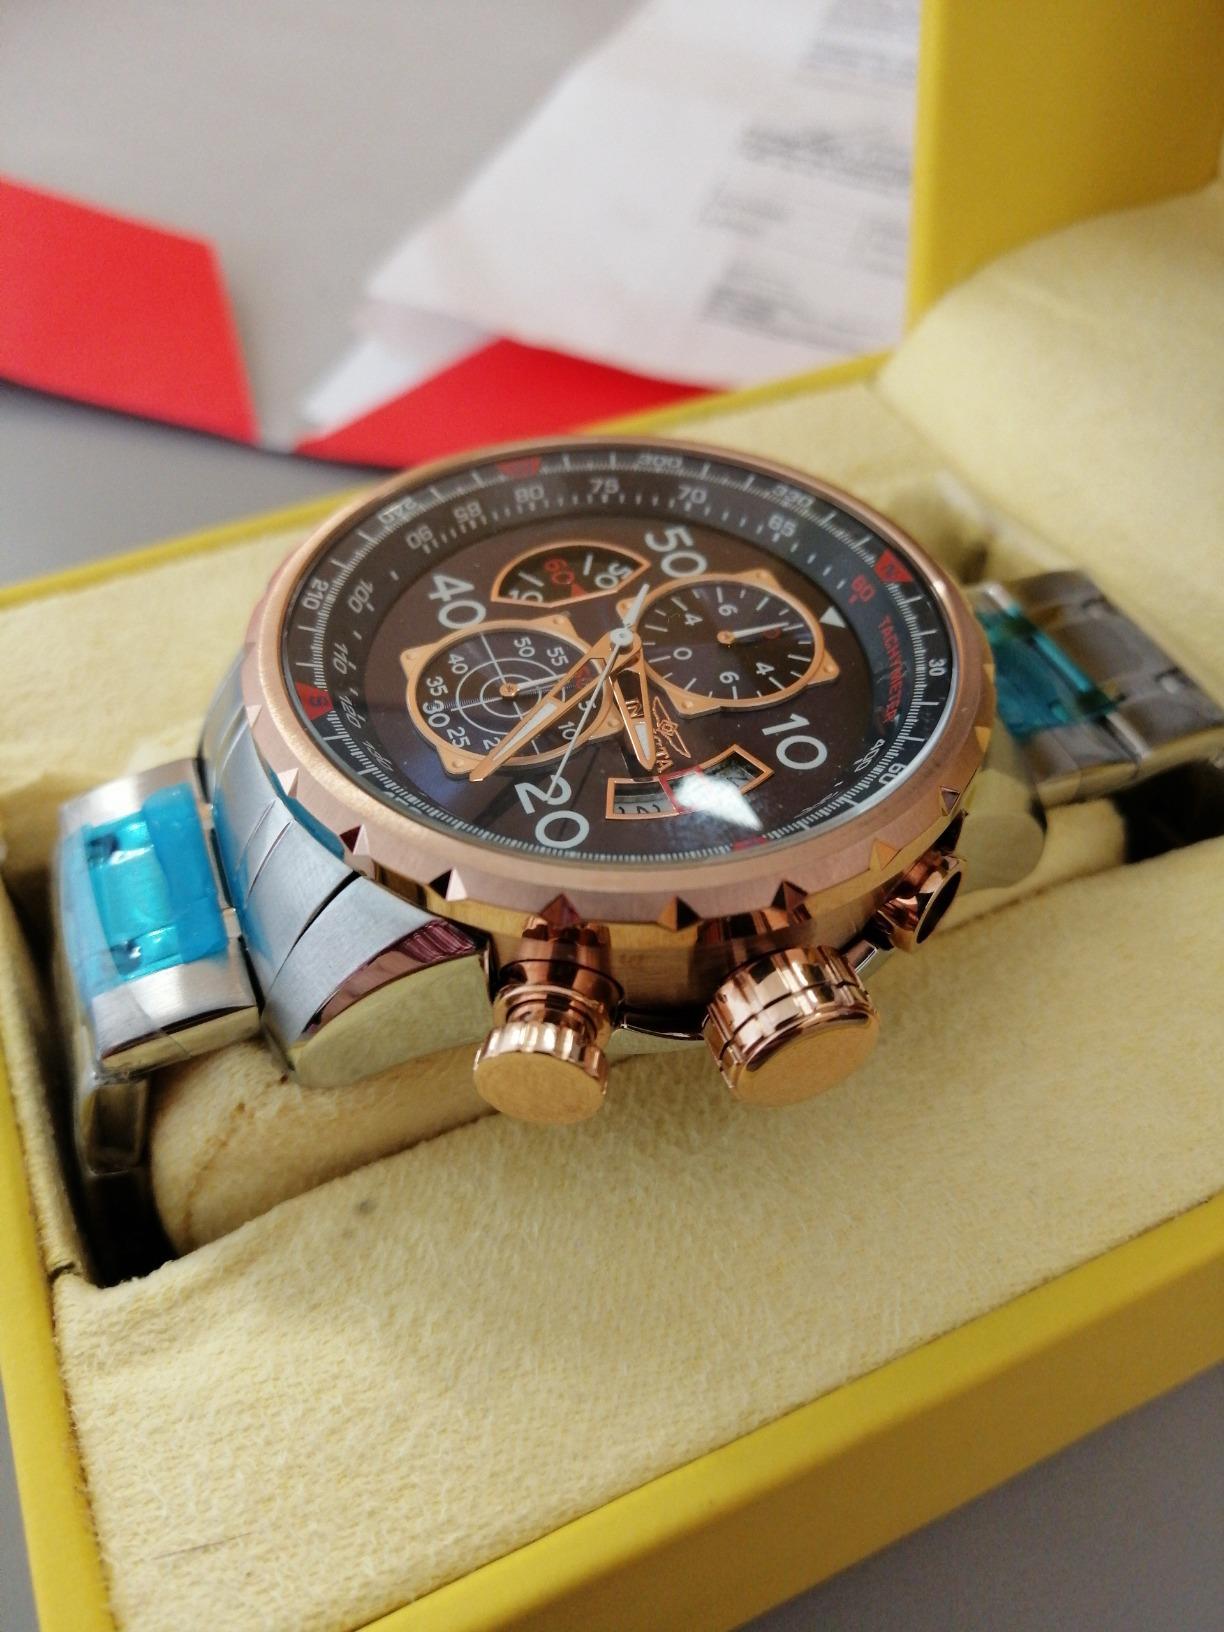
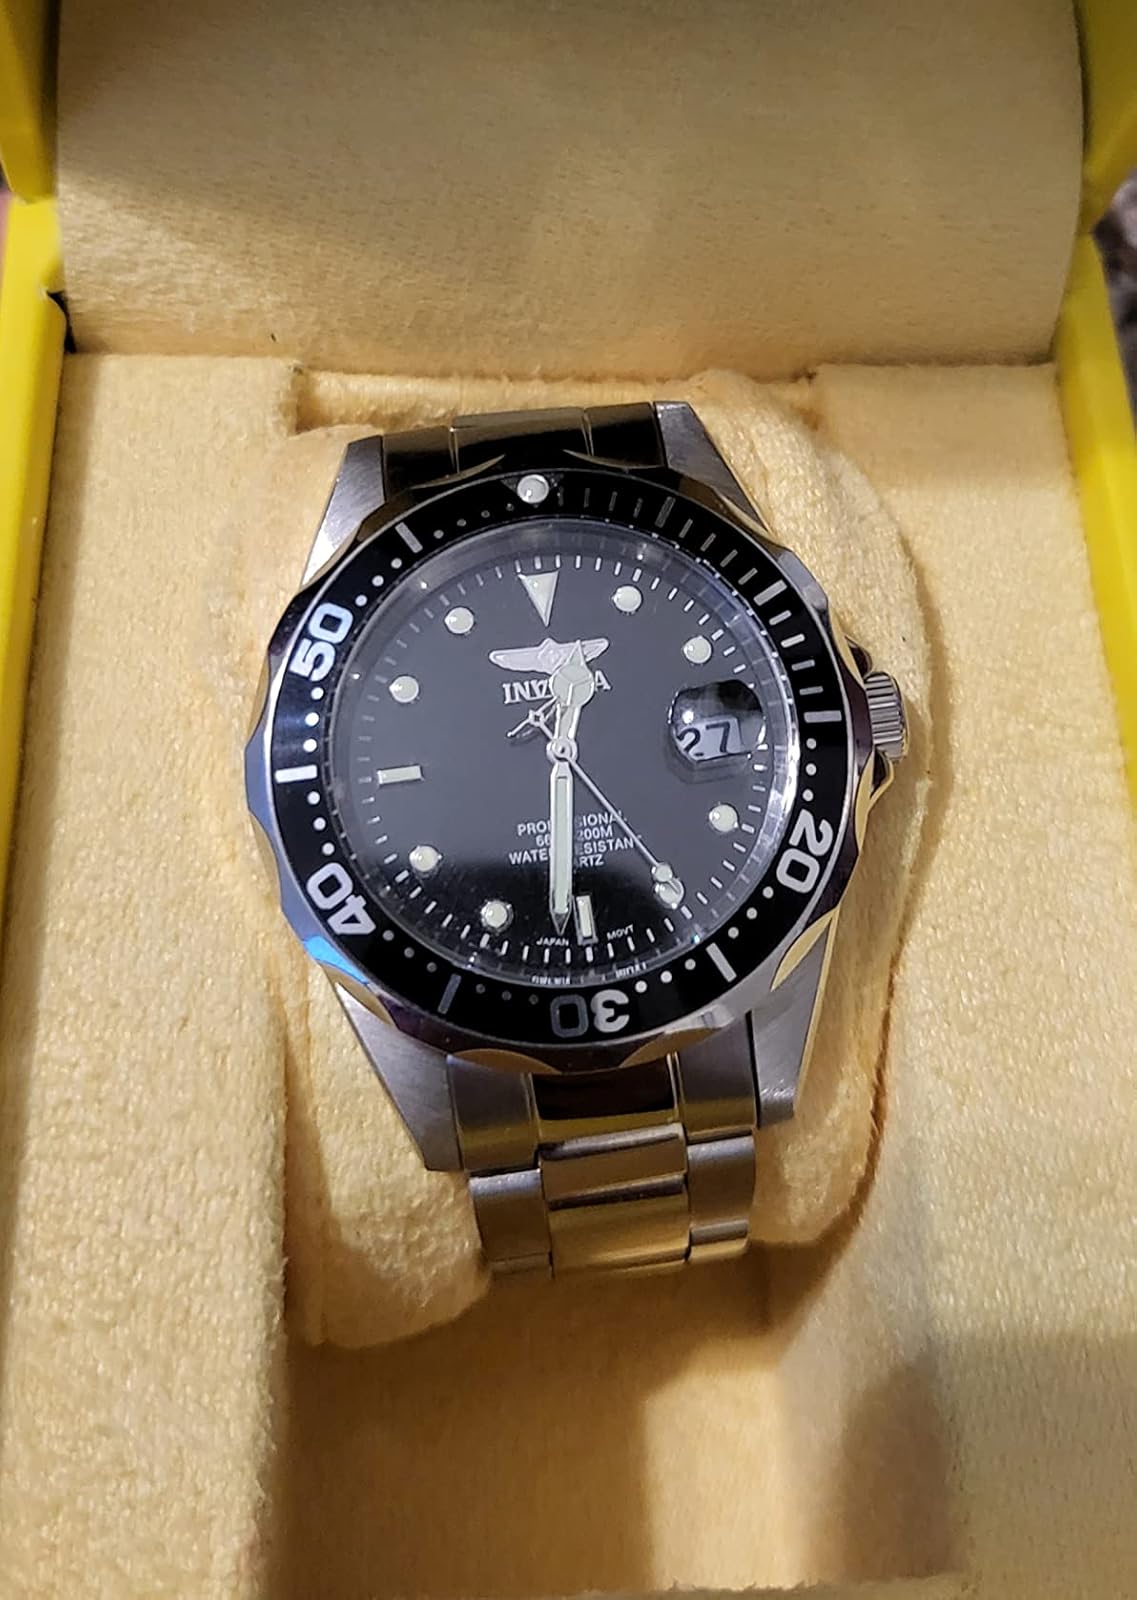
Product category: accessories_watch
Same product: no